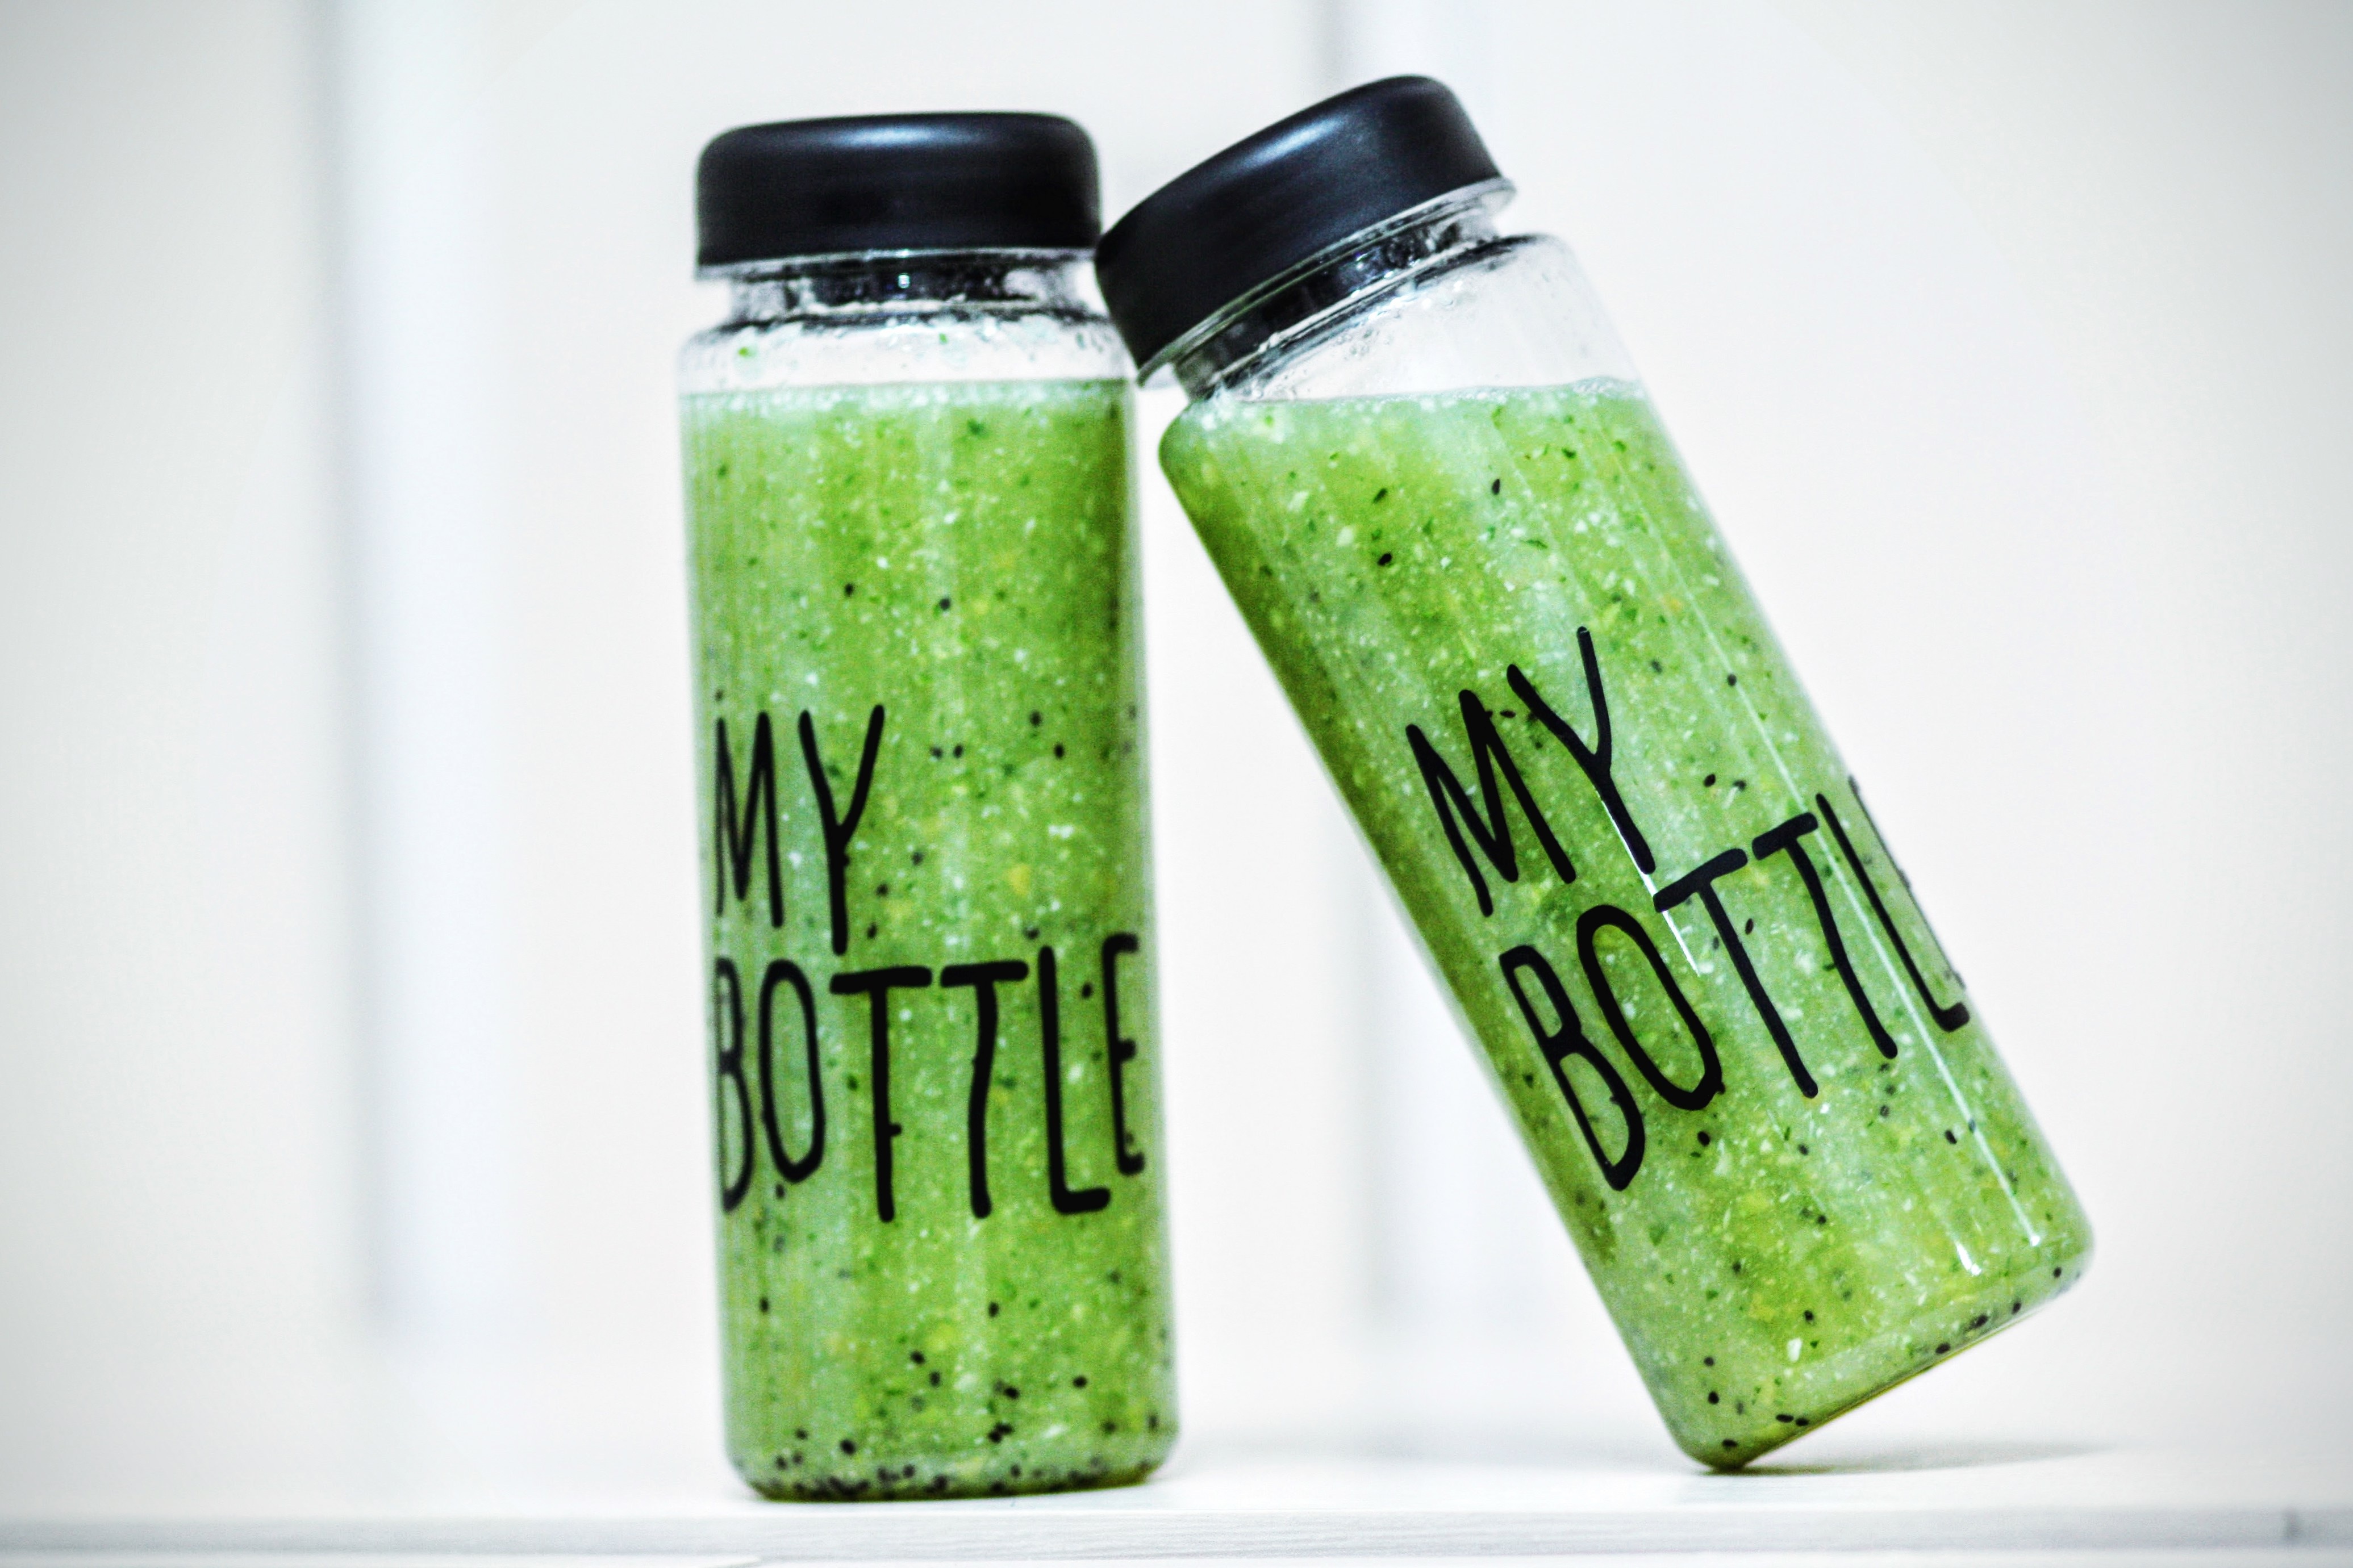
food, green, produce, drink, mojito, smoothie, juice